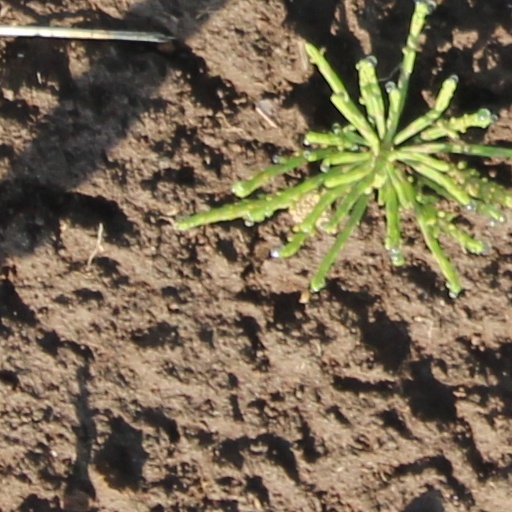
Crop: wheat